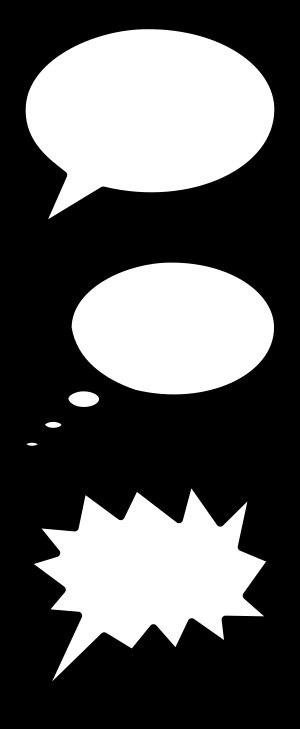
Un phylactère, également appelé bulle ou ballon, est un élément graphique permettant de placer le texte d'un dialogue ou d'un monologue qu'un personnage prononce ou pense dans une case de bande dessinée. C'est un moyen graphique utilisé en illustration puis en bande dessinée pour attribuer des paroles ou des pensées aux personnages. Il est habituellement constitué d’une forme ovale ou rectangulaire avec des coins plus ou moins arrondis. Le lien entre la bulle et le personnage se fait à l’aide d’une extension tracée d'un trait continu et pointue dirigée de la bulle vers le personnage lorsqu’il s’agit de paroles ou à l’aide de plusieurs cercles de grandeur décroissante dont l’ensemble pointe vers le personnage lorsque le personnage réfléchit. Les phylactères peuvent être utilisés pour placer du texte, mais aussi des symboles.